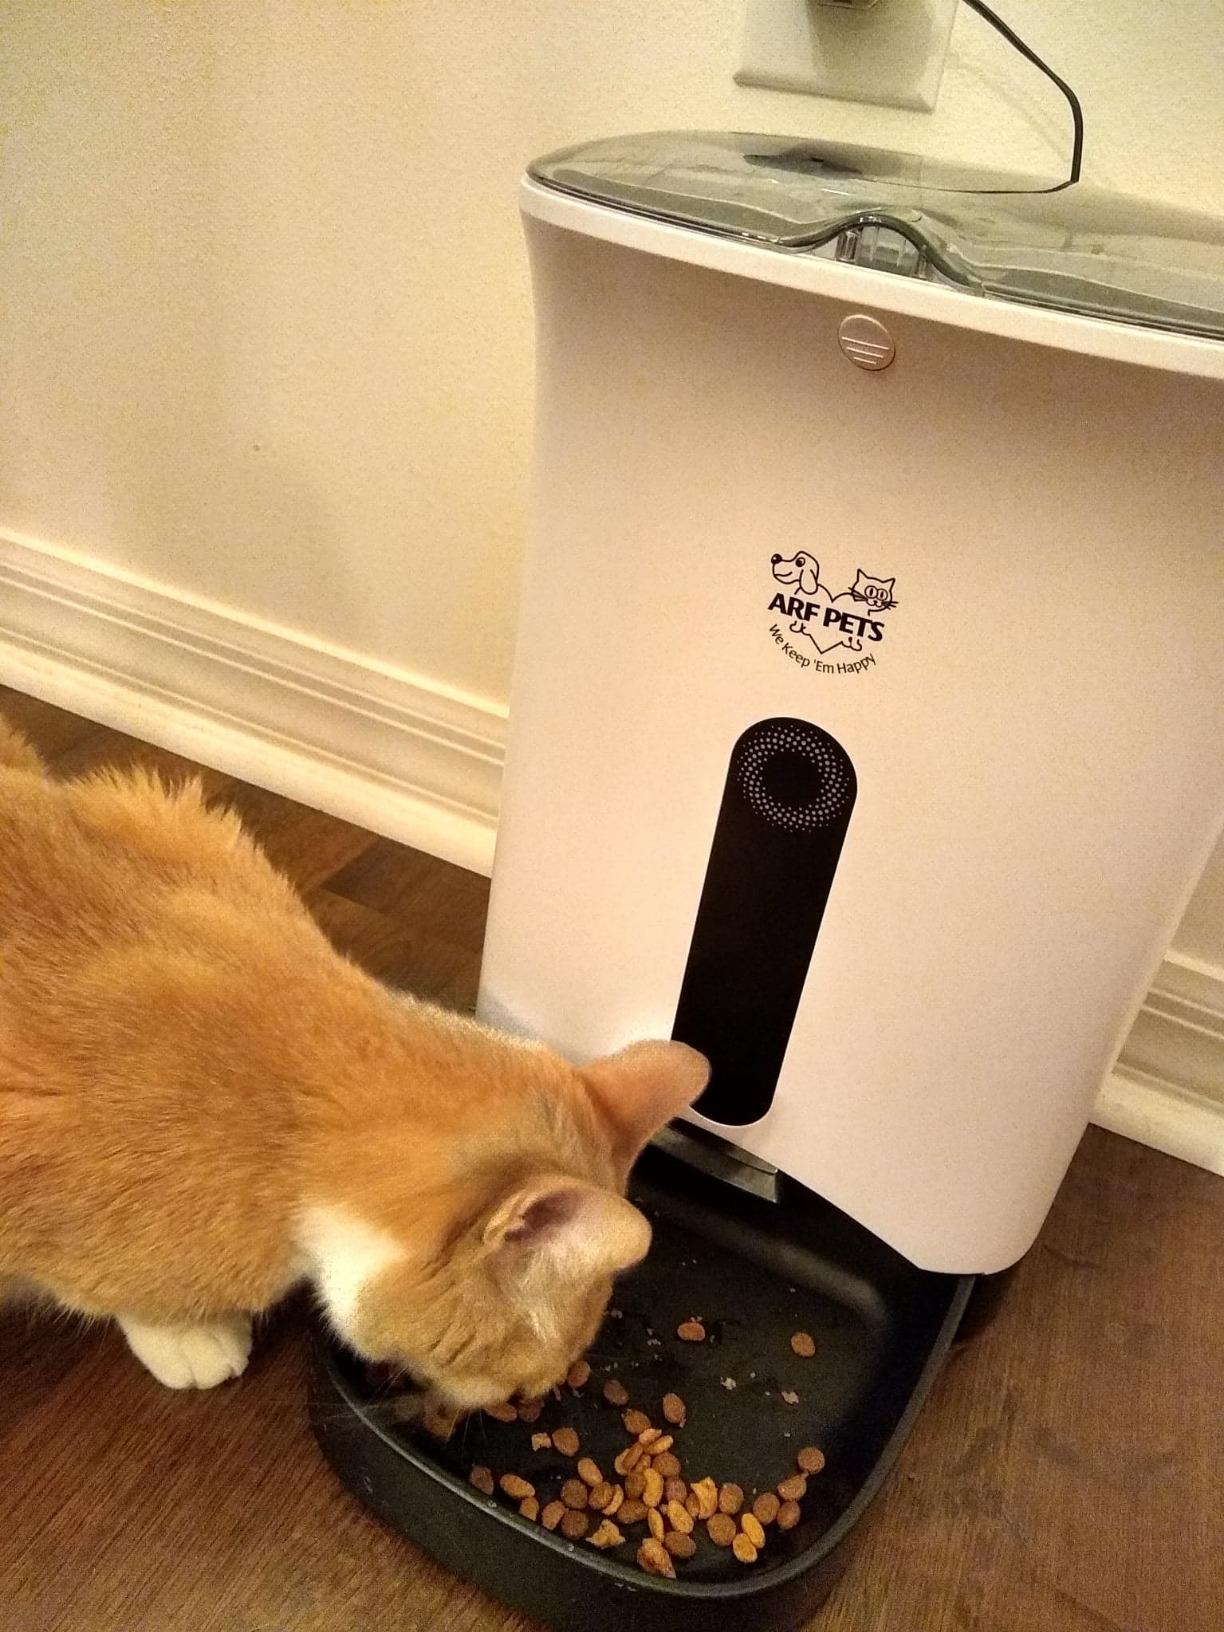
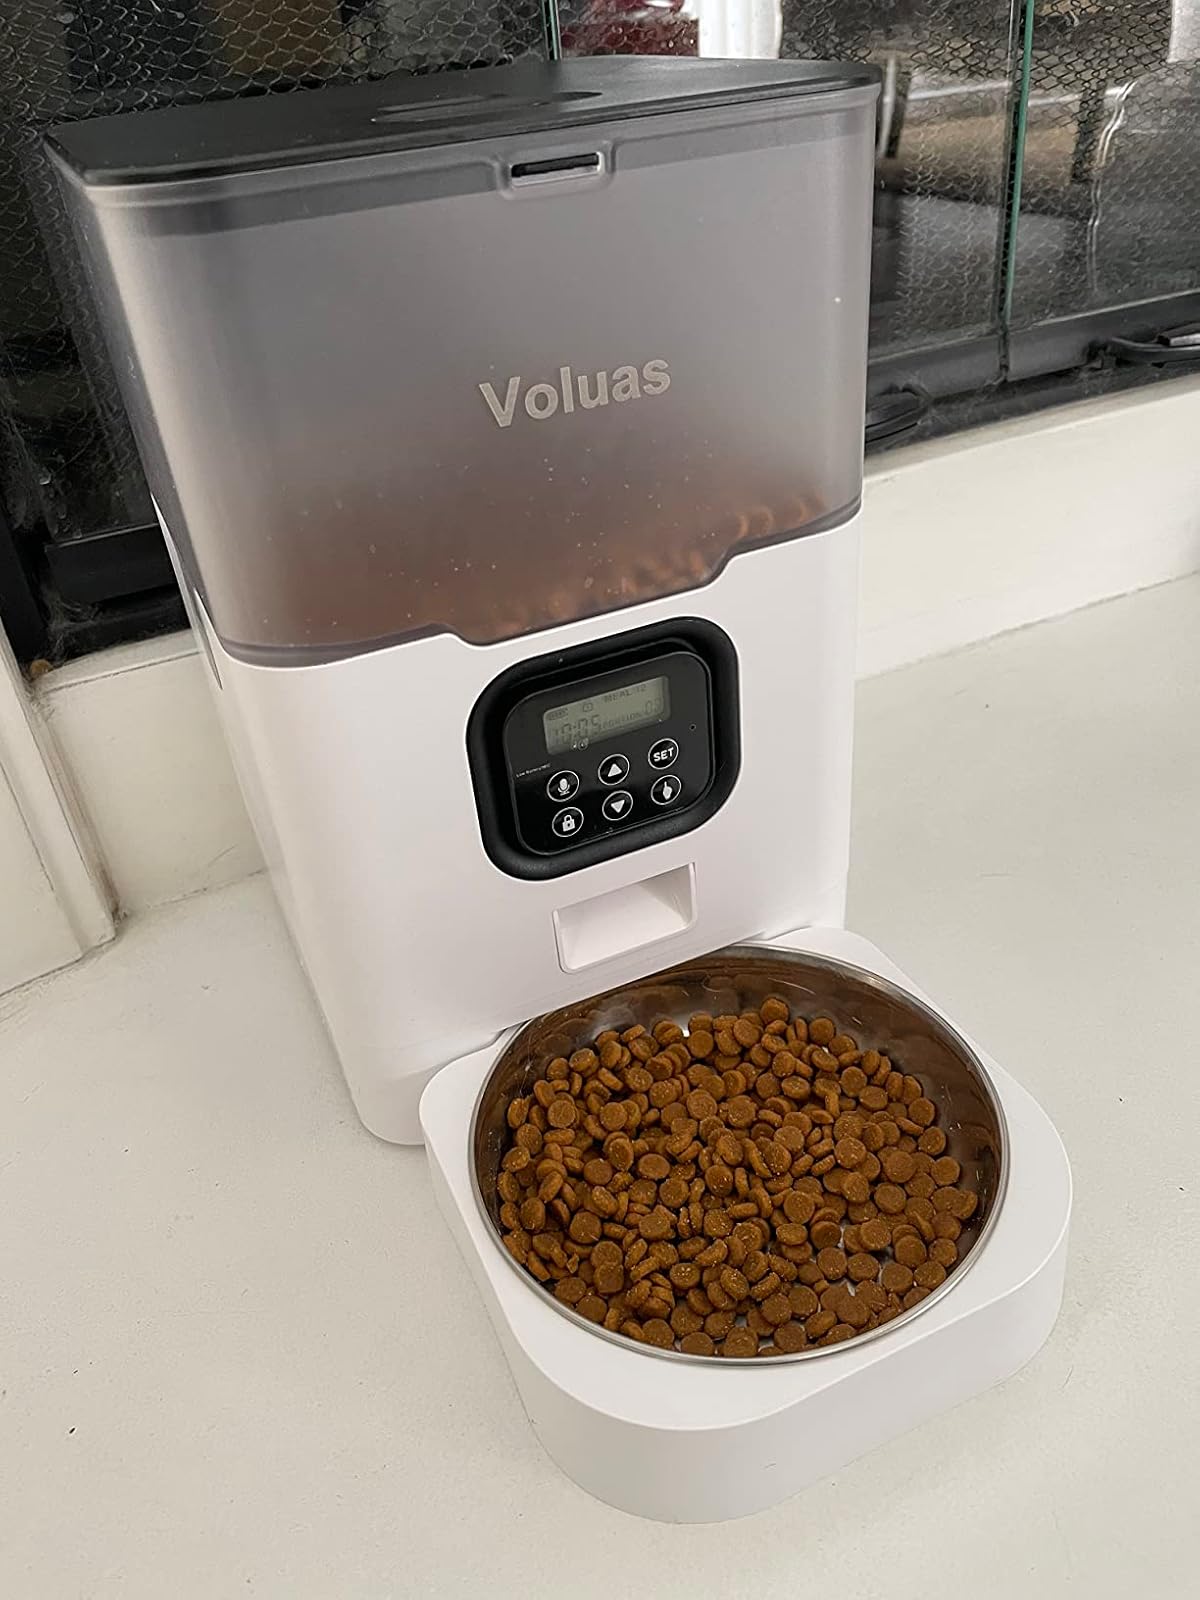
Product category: items_feeder
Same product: no